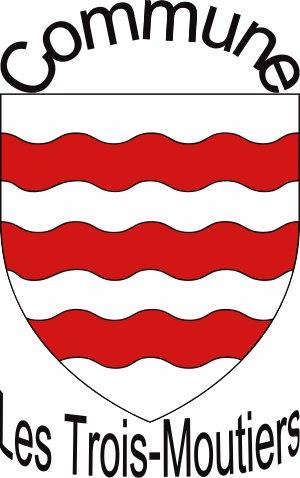
Les Trois-Moutiers est une commune du Centre-Ouest de la France, située dans le département de la Vienne en région Nouvelle-Aquitaine.